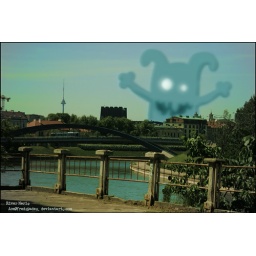
Photo taken in the centre of Vilnius, tv-tower, opera building and river Neris.